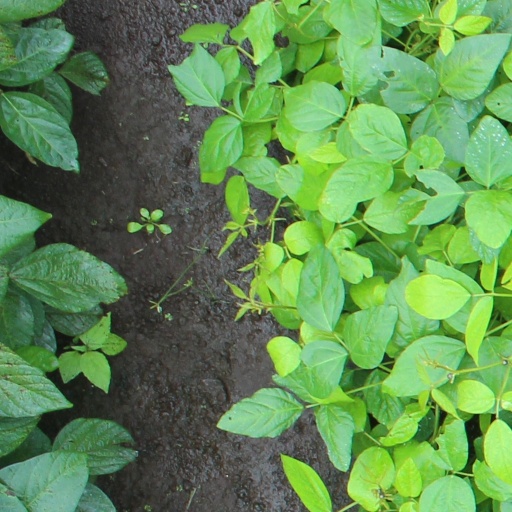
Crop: soybean